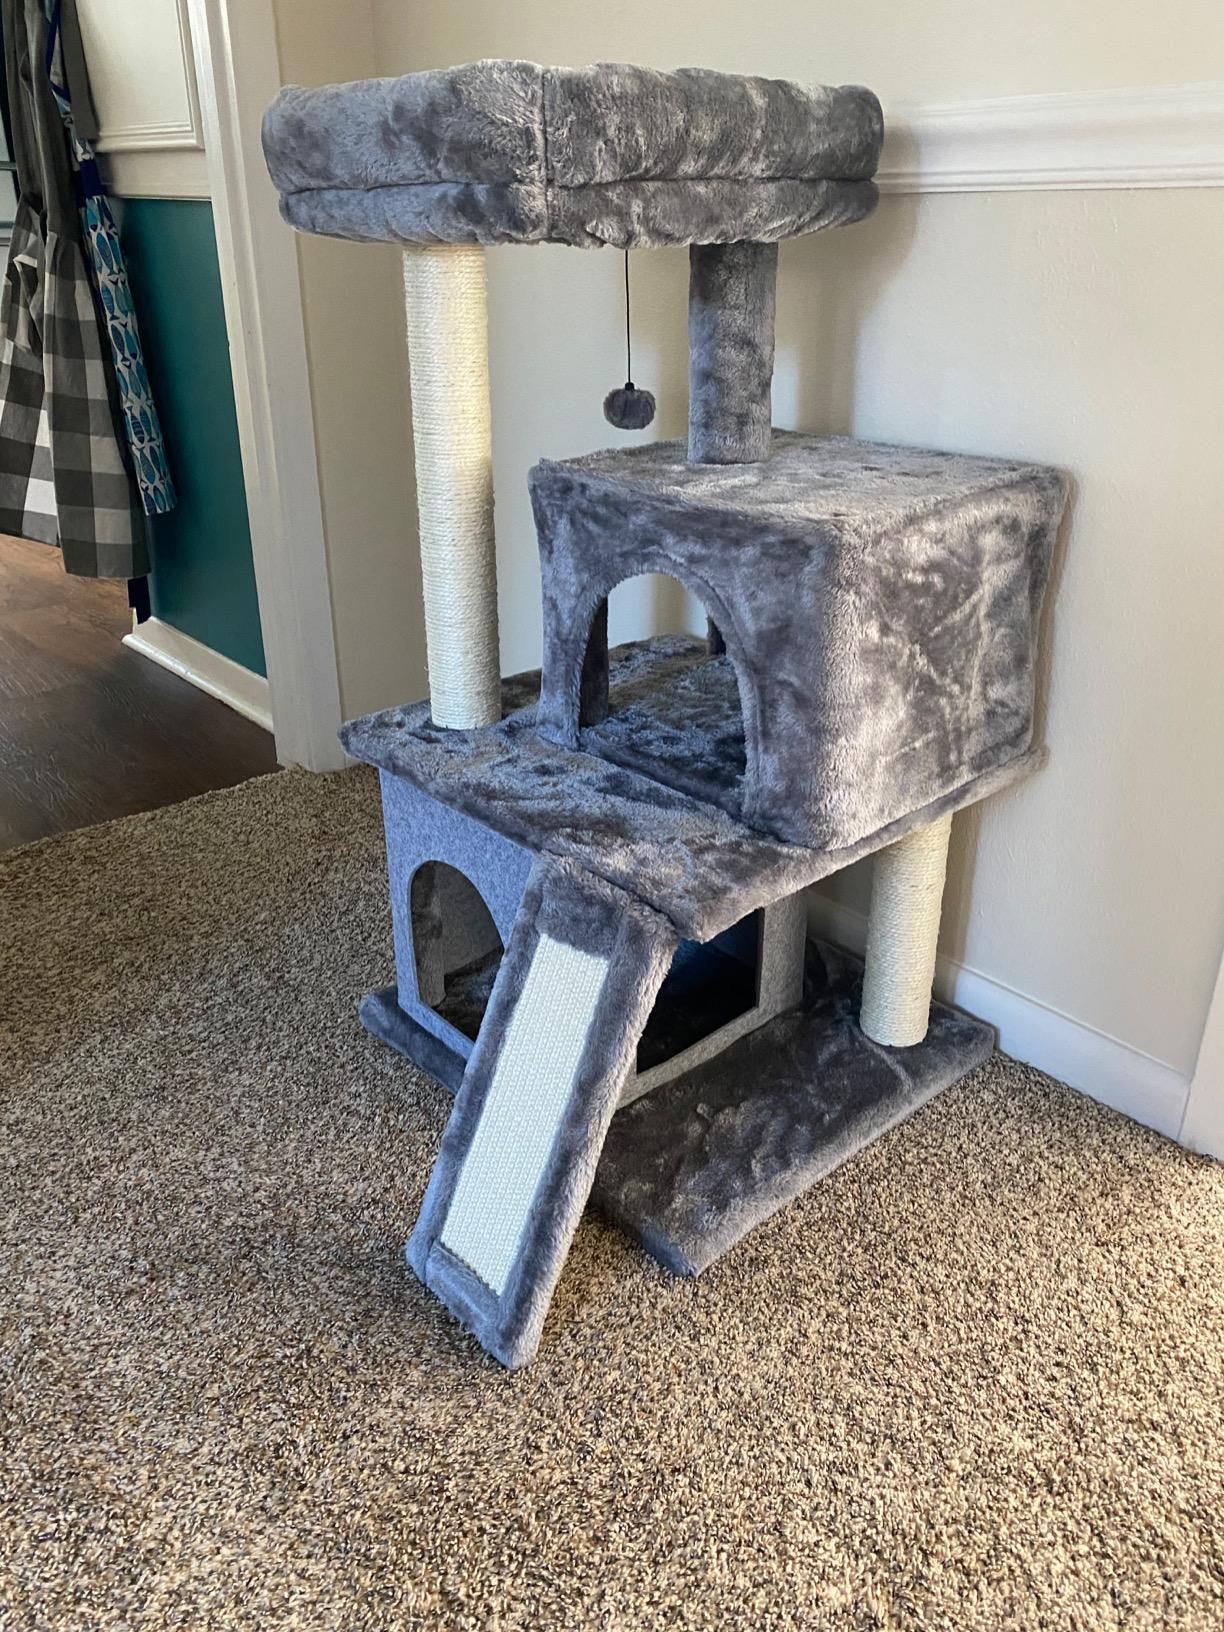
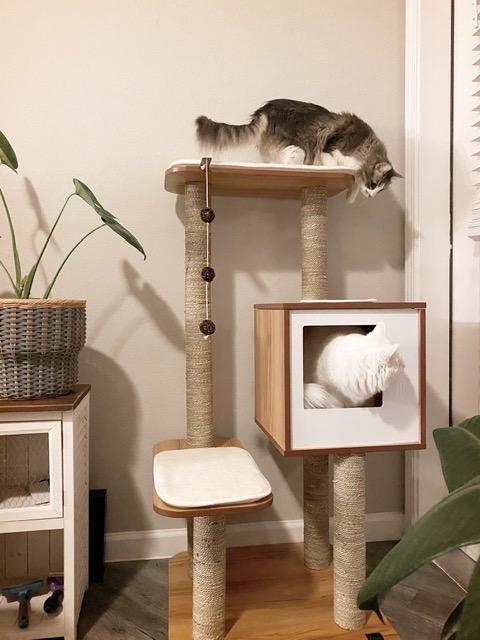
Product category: items_cat tree
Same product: no